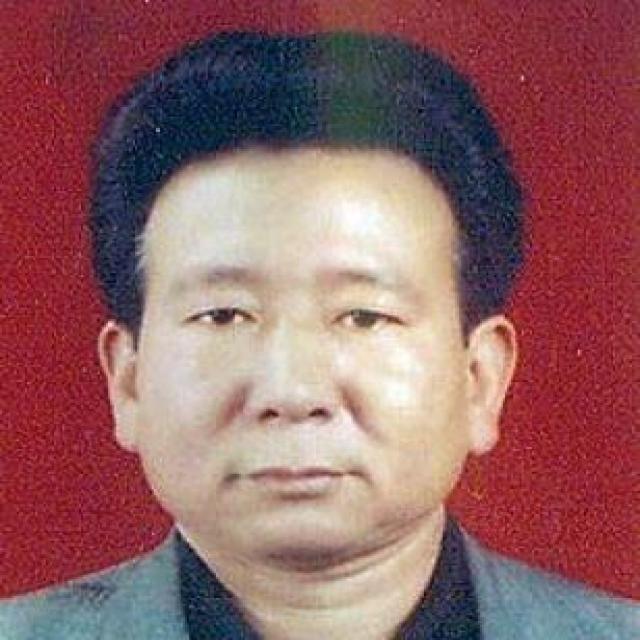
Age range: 45-64